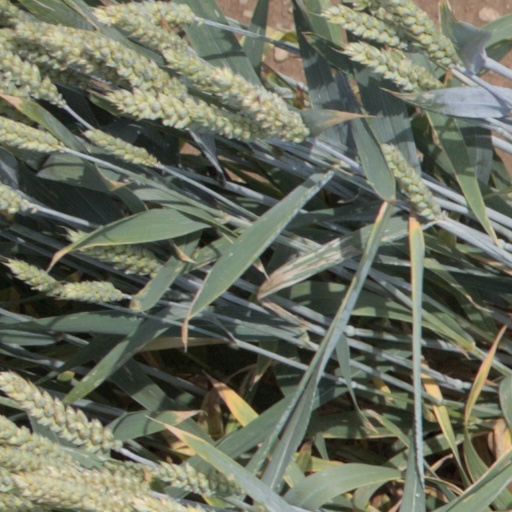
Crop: wheat